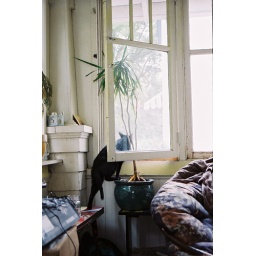
While I was house-sitting for a friend, his cats would always sit in this window and look outside.